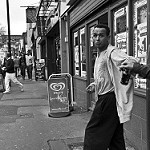
Label: street